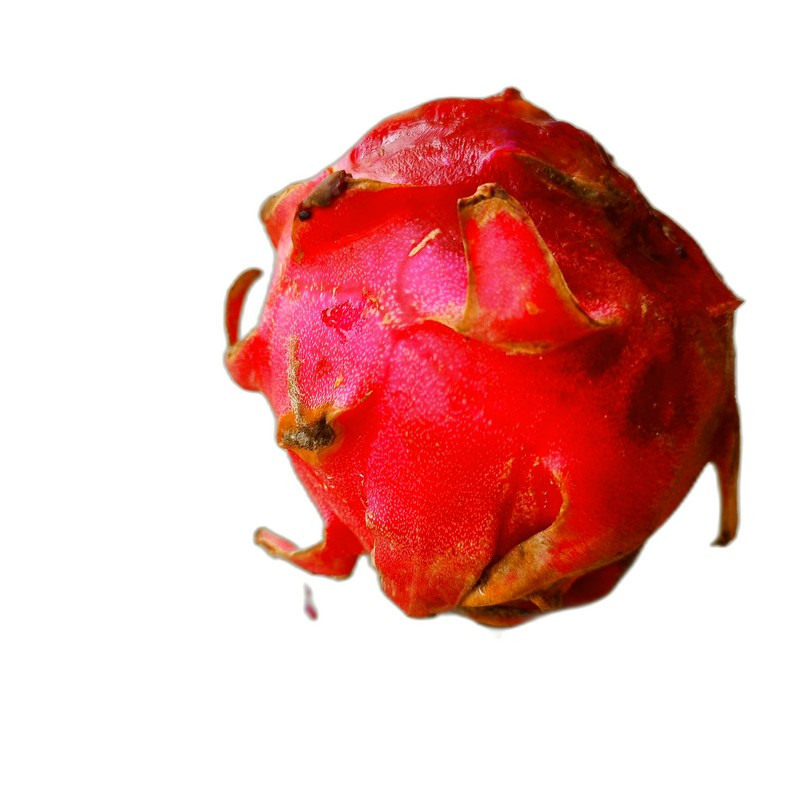
Label: Defect Dragon Fruit